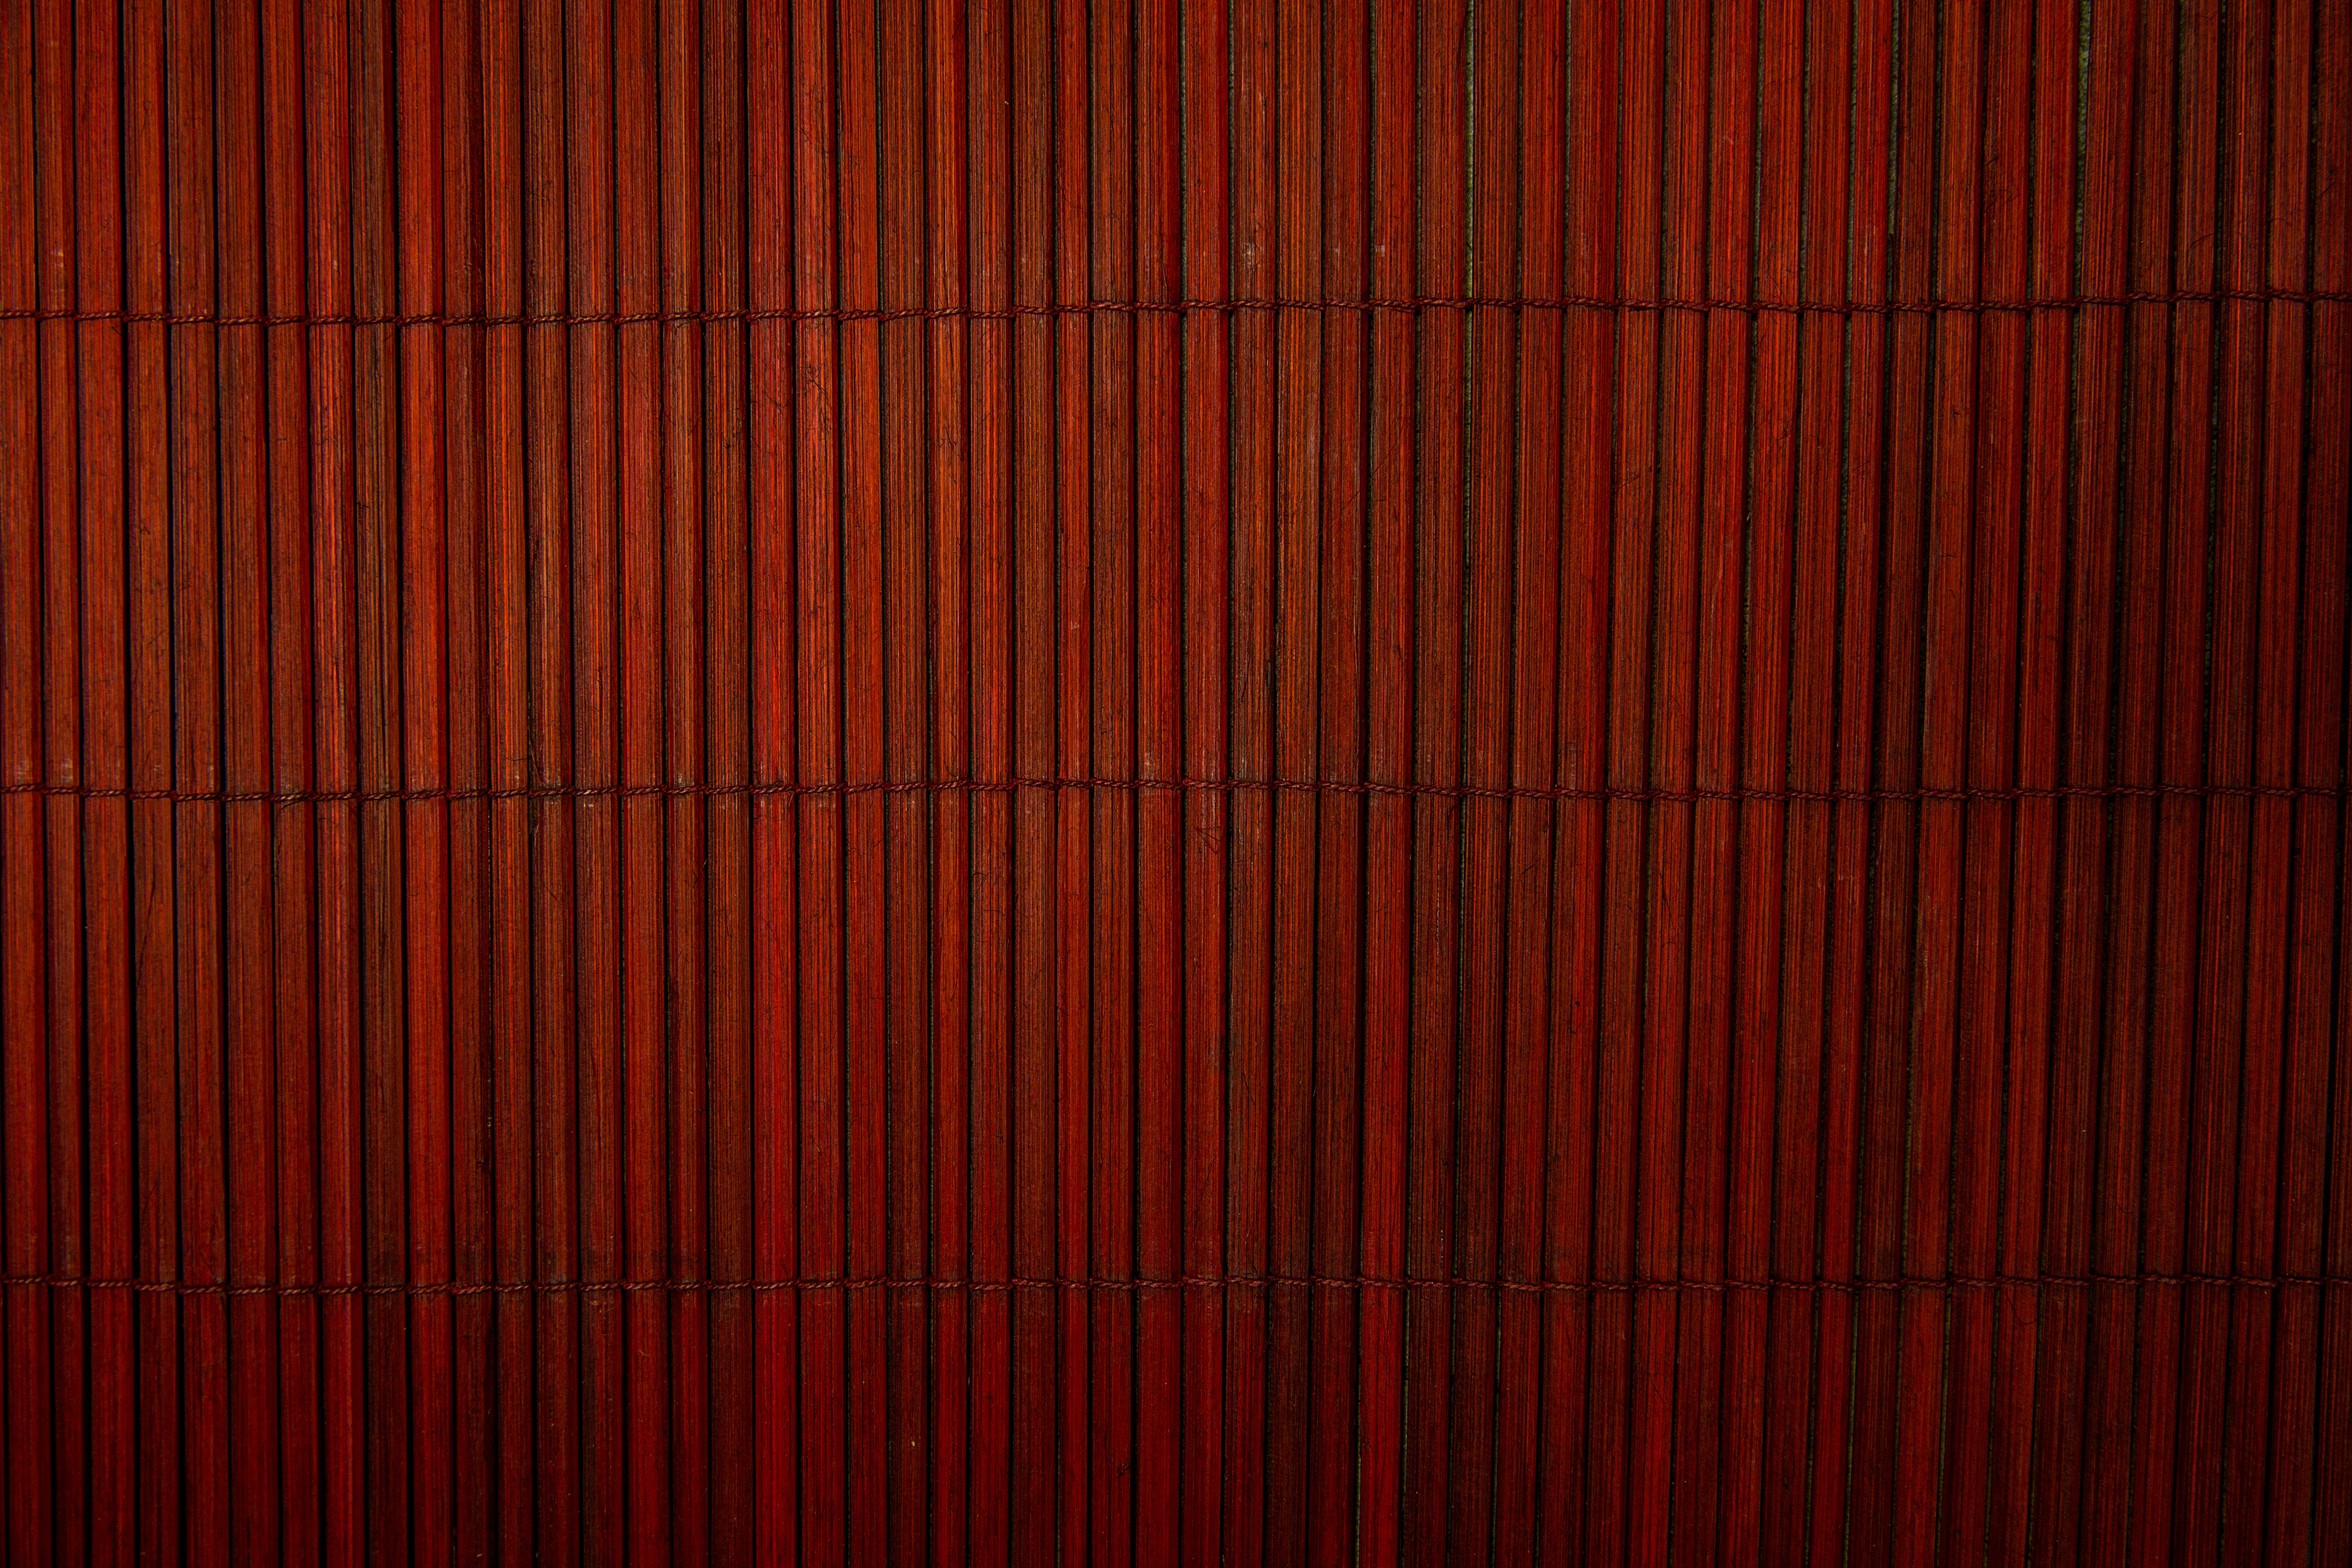
red, pattern, brown, wood, maroon, wood stain, line, textile, hardwood, design, symmetry, flooring, Tints and shades, rectangle, curtain, varnish